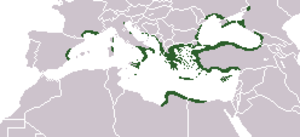
Occupé dès le Xᵉ siècle av. J.-C. par les Ligures, puis après la première migration celte par les Celto-Ligures, le site d’Arles est fréquenté par des commerçants méditerranéens. Les Grecs fondent Marseille en 600 av. J.-C., et créent un comptoir sur le Rhône vers 500 av. J.-C qui deviendra une colonie appelée Théliné. Elle revient sous domination autochtone lors de la poussée celte du début du IVᵉ siècle av. J.-C. prenant à cette occasion son nom d'Arelate. Au cours du IIᵉ siècle av. J.-C., Arles fait partie de la confédération salyenne qui s'oppose à la cité marseillaise et finit écrasée en 122 av. J.-C. par les Romains. Probablement rattachée à la Gaule narbonnaise fondée en 118 av. J.-C., bien que certains historiens incluent la cité arlésienne dans la zone d'influence de Marseille, Arles entre dans le monde romain.
Dans l'histoire de la Grèce antique, l’époque archaïque précède l'époque classique. Ses limites chronologiques et sa définition précise diffèrent selon les auteurs, qui situent son début dans une fourchette allant du milieu du VIIIᵉ siècle av. J.-C. à l'an 600 av. J.-C, sa fin étant souvent assignée à l'année -480.
La production du vin en Grèce est l'une des plus vieilles du monde. La conjonction du sol et du climat a permis son essor et les plus anciens textes de la littérature grecque comme l’Iliade et l’Odyssée en portent témoignage. Les tout premiers vins grecs ont été datés de 6 500 ans, leur élaboration correspondant aux besoins d'une famille ou d'une petite communauté. Suivant les avancées de la civilisation grecque, leur production et leur commercialisation prirent une grande ampleur. Les fouilles archéologiques ont prouvé que la consommation du vin a été effective d'un bout à l'autre de la Méditerranée. Il acquit un très haut prestige en Italie sous l'Empire romain. Cette réputation perdura jusqu'au Moyen Âge, où les vins exportés de la Grèce ou de ses îles étaient considérés comme les seuls dignes des tables royales ou pontificales en Europe occidentale.
L’histoire de la Grèce antique se décompose en plusieurs périodes, dont les principales sont l’époque archaïque, l’époque classique et l’époque hellénistique. Les premières civilisations en Grèce furent la civilisation des Cyclades, minoenne et mycénienne. La période de transition entre la chute de la civilisation mycénienne et l'époque archaïque, caractérisée par une stagnation voire une régression culturelle — et donc appelée « siècles obscurs » par certains historiens — s'étend ainsi du XIIᵉ siècle av. J.-C. au VIIIᵉ siècle av. J.-C.